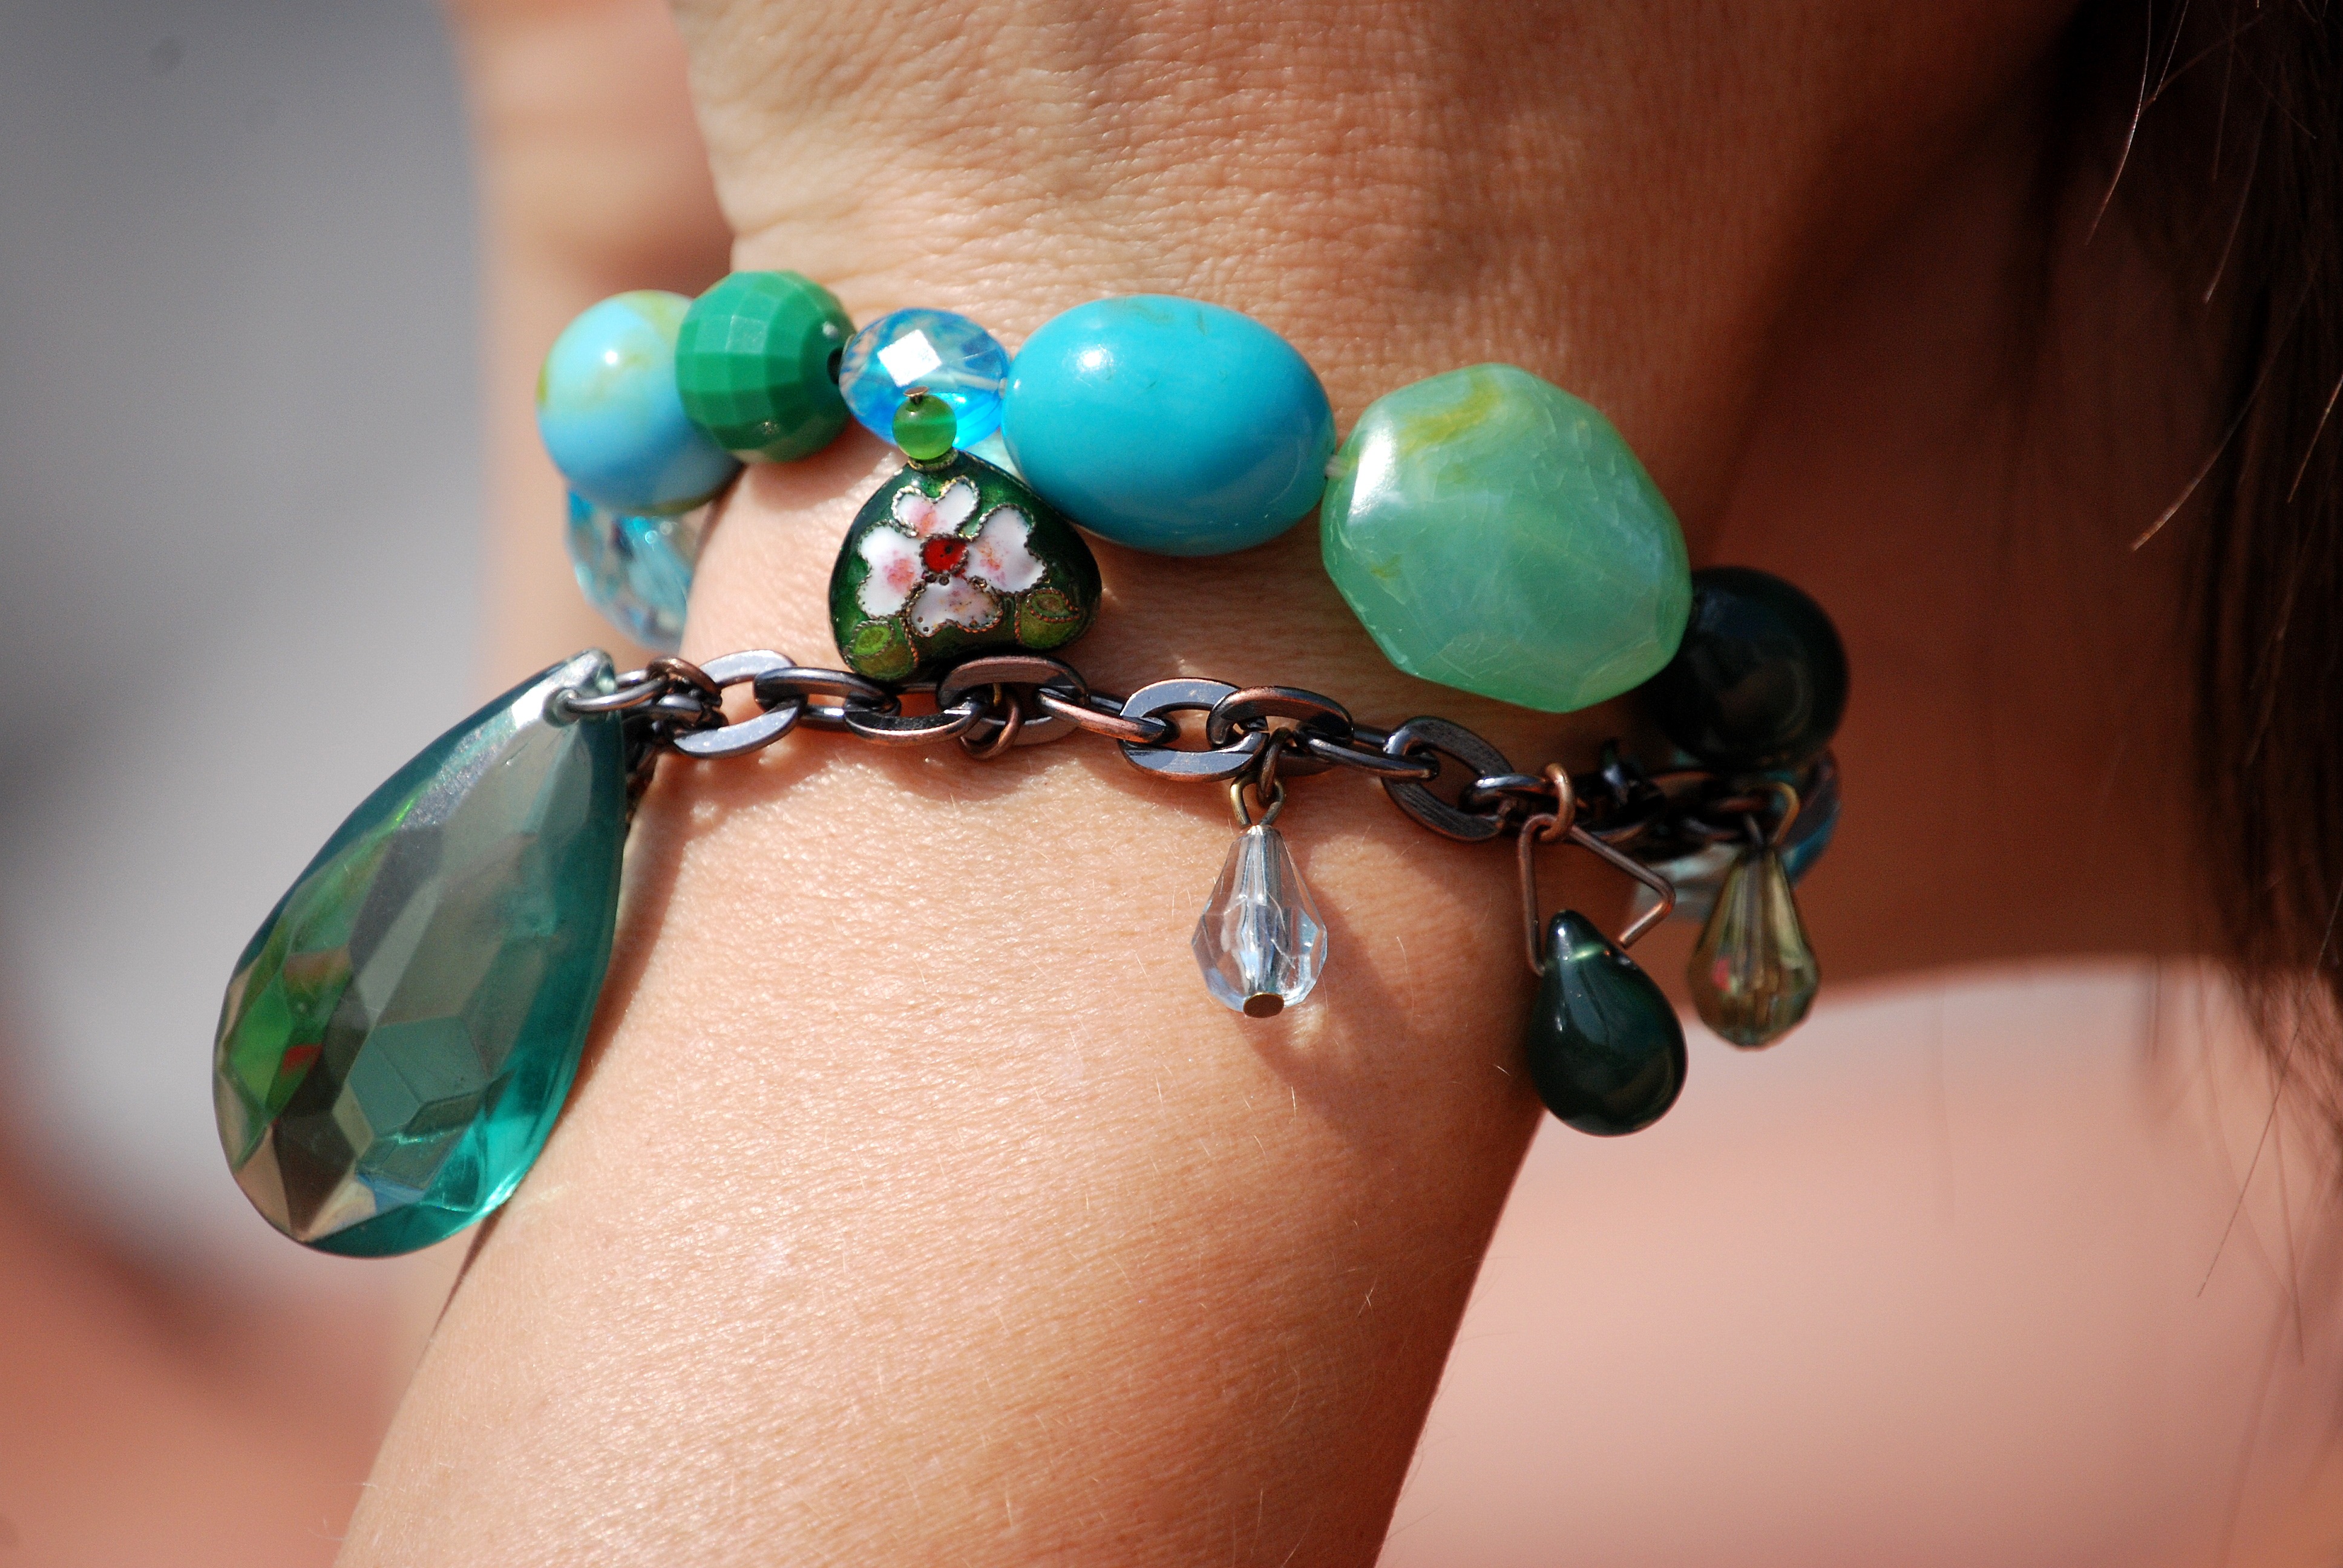
hand, girl, woman, green, color, fashion, blue, bead, jewelry, bangle, necklace, bracelet, close up, human body, jewellery, jewel, art, turquoise, decorative, wrist, earrings, accessories, organ, jewelery, glamour, gemstone, jewels, accessory, macro photography, fashion accessory